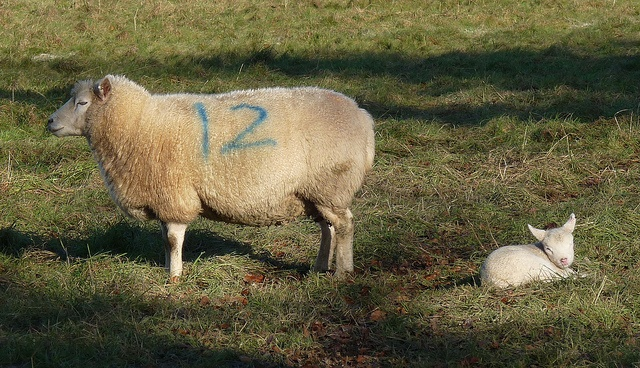
A \ sheep with a number 12 painted on it, in a field with a baby sheep.
a sheep with a number spray painted on it
Large sheep and baby sheep together in a field.
An adult sheep with a baby grazing in the pasture.
A sheep marked with spray paint and a little lamb.